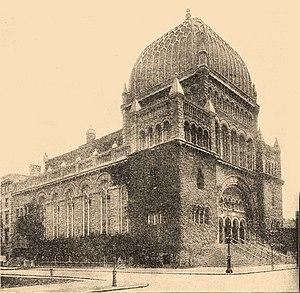
Le Temple Emanu-El de New York est la première communauté juive libérale de New York, par sa taille et son histoire. Depuis sa fondation en 1845, elle est considérée comme la tête de file de cette branche du judaïsme. Son bâtiment de style néo-roman, érigé en 1928 sur la Cinquième Avenue de Manhattan face à Central Park, est l’une des plus grandes synagogues du monde. Emanu-El signifie « Dieu est avec nous » en hébreu.